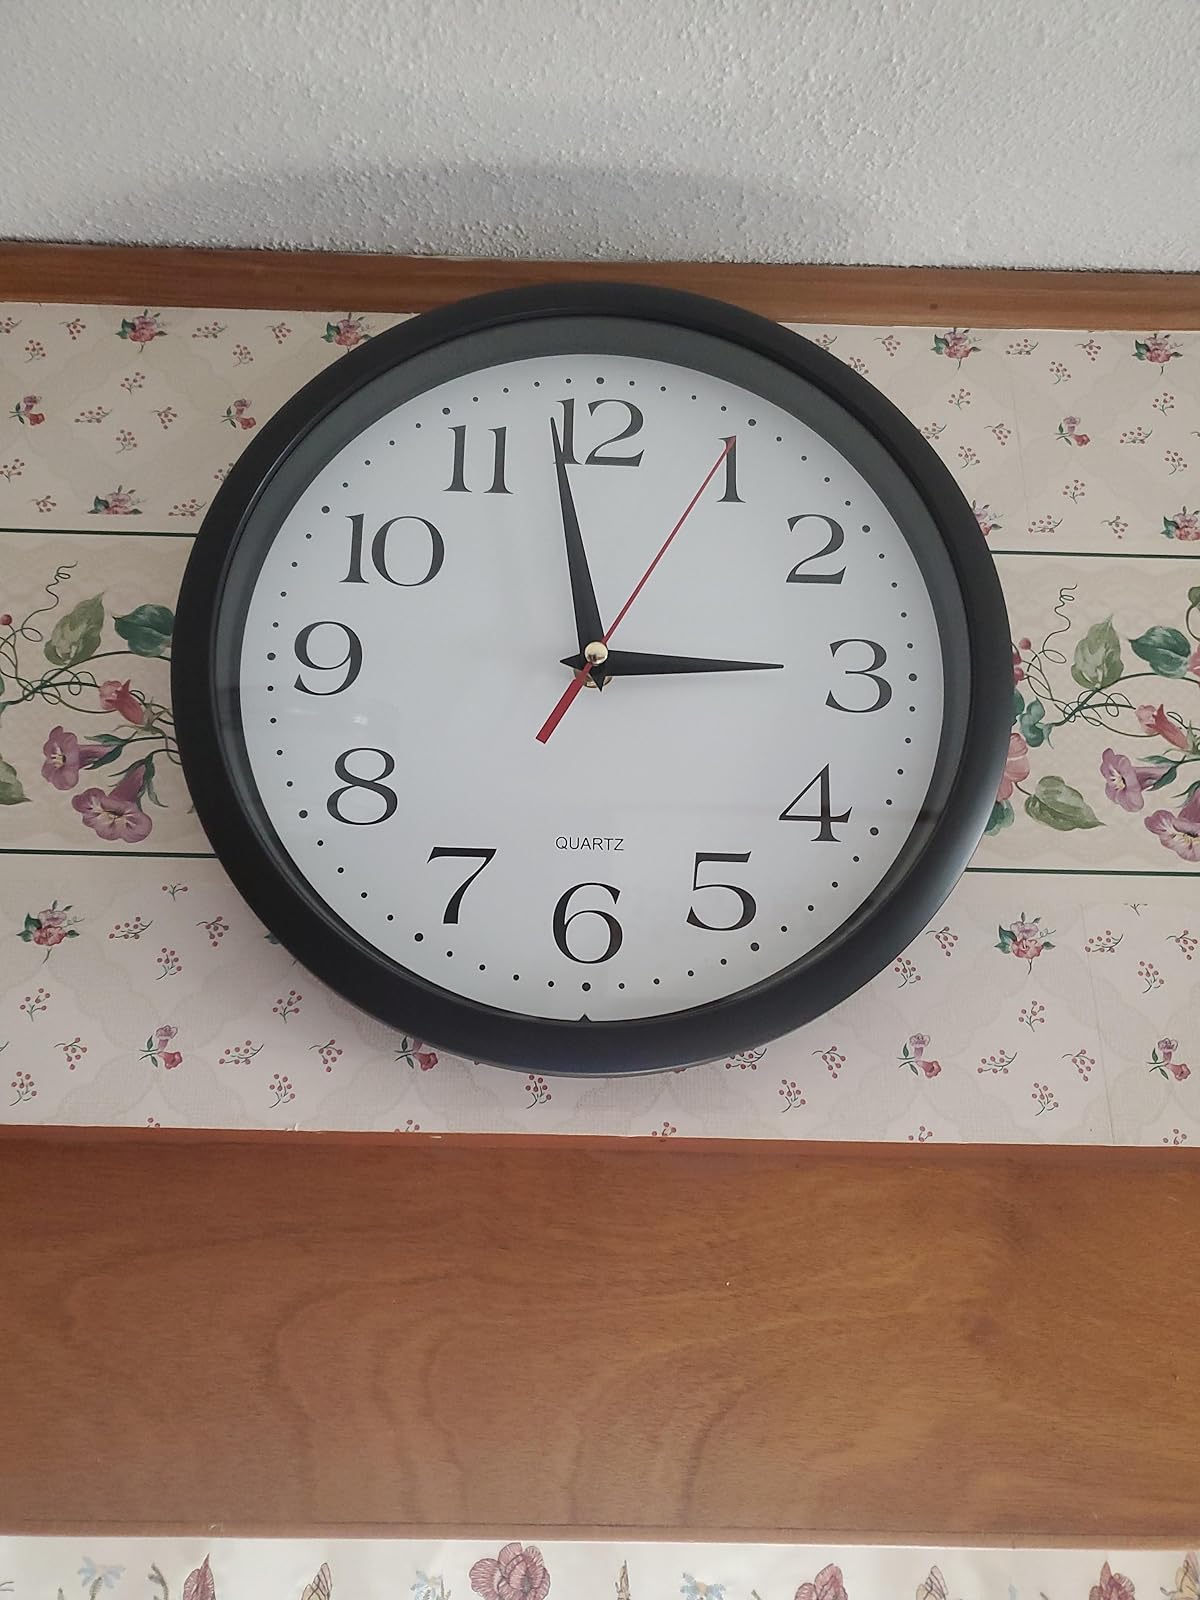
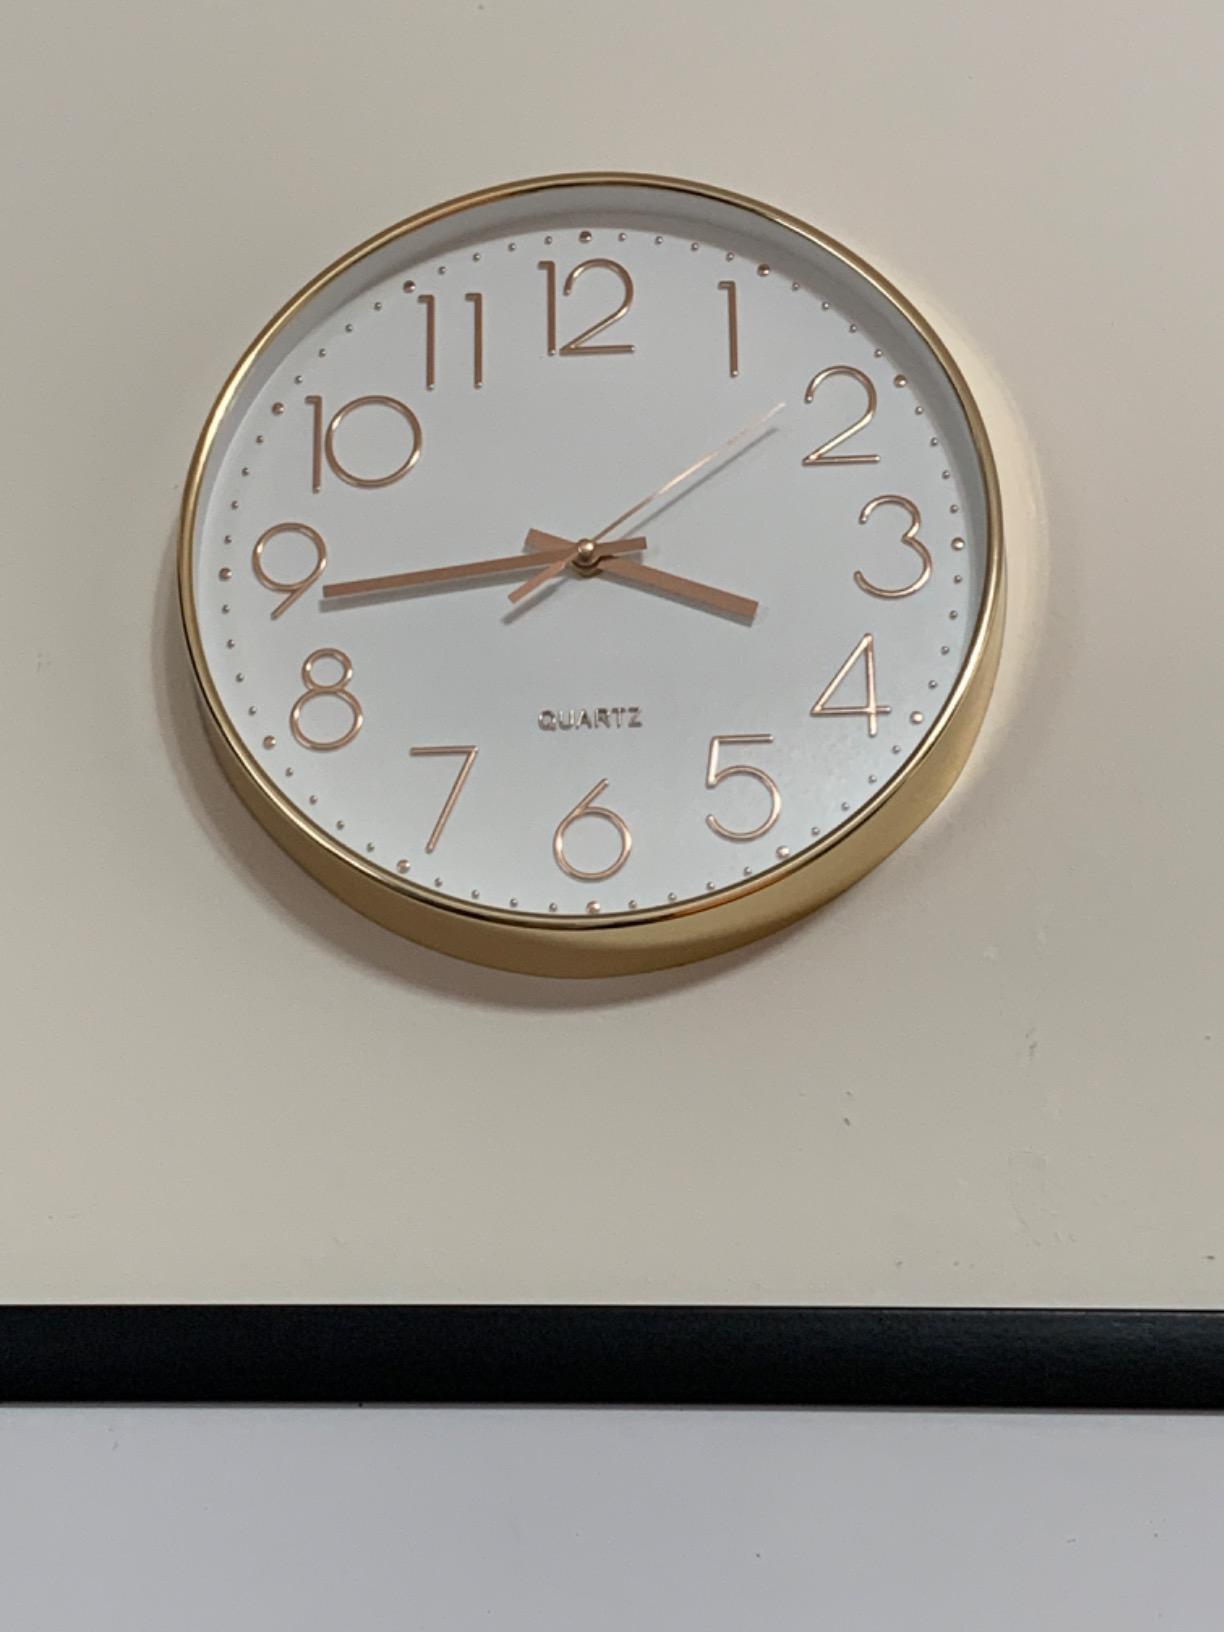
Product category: clock
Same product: no